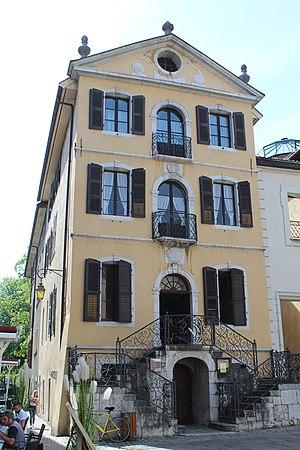
Ancien Hôtel de Ville d'Annecy.
L’Académie florimontane, anciennement Société florimontane, est une société savante fondée en 1606/1607 à Annecy, disparue en 1610, puis réactivée en 1851.